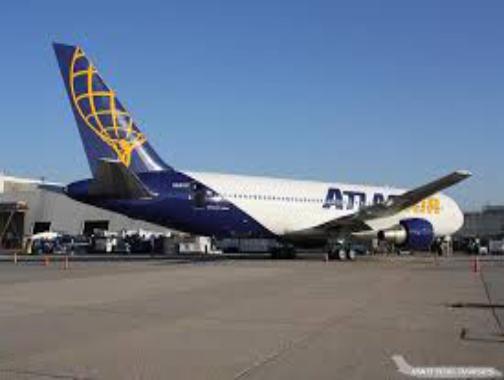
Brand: atlas air
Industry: Transportation